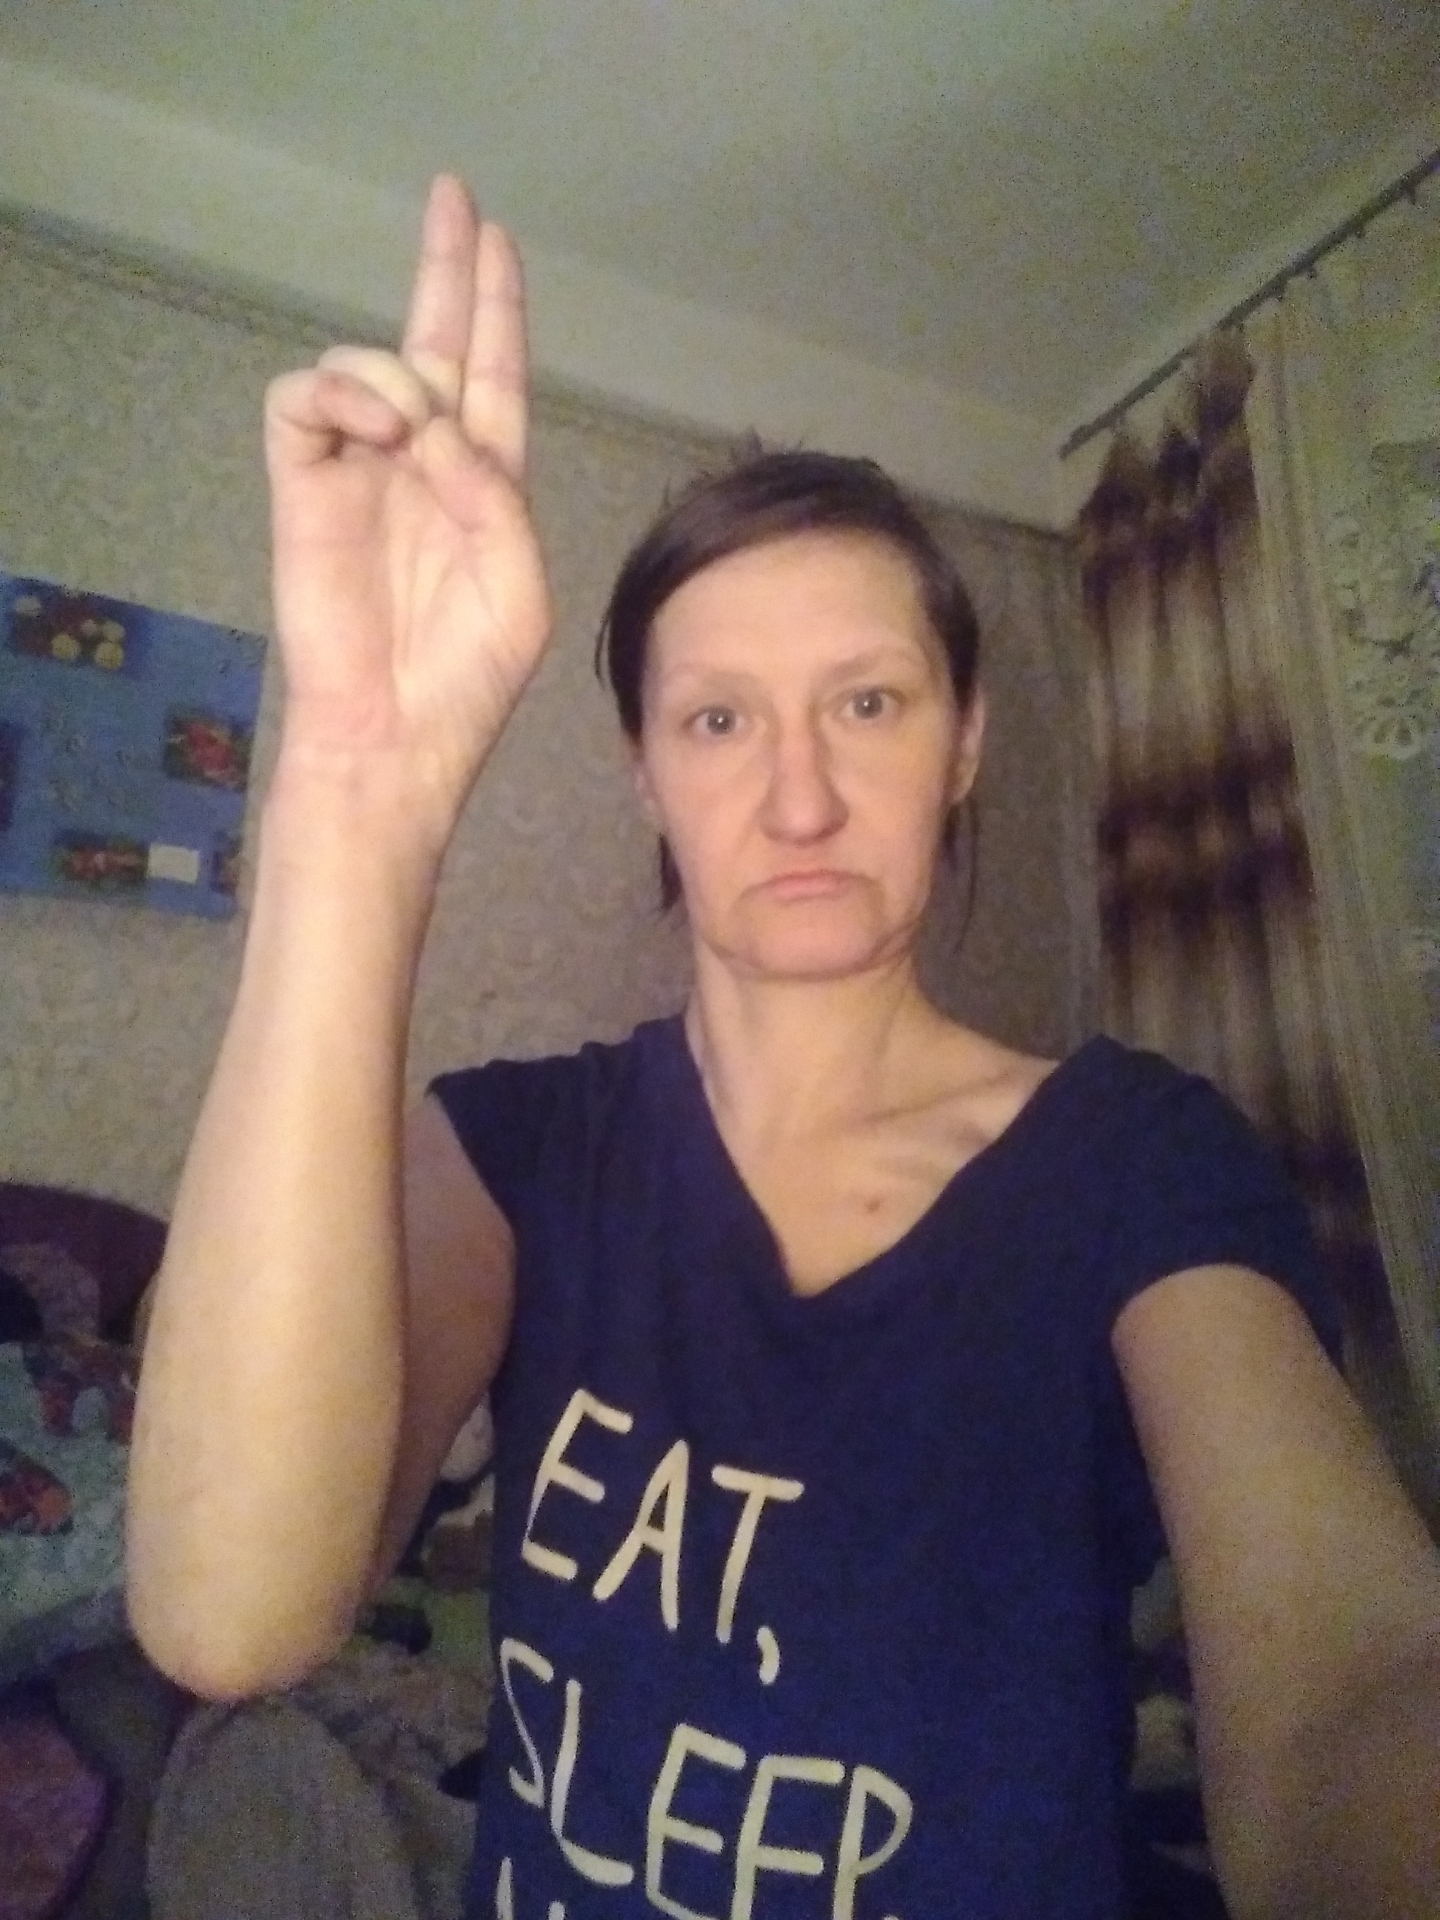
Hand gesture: two_up